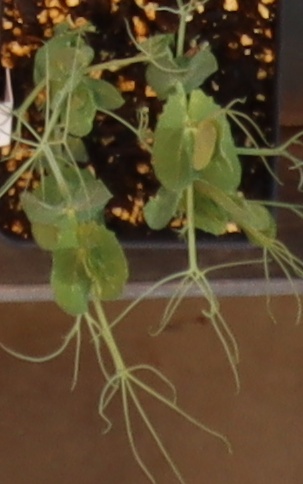
Label: Field Pea